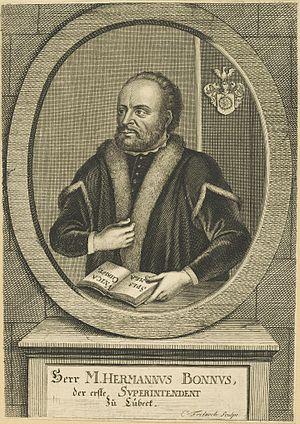
Hermann Bonnus né Hermann von Bunnen, en 1504 à Quakenbrück et mort le 12 février 1548 à Lübeck, théologien protestant de la Renaissance et premier recteur du gymnasium Katharineum de Lübeck dans le Saint-Empire romain germanique.